Sacred herb

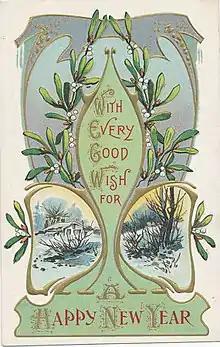
Mistletoe postcard, circa 1900

The best known example is the mistletoe. The European mistletoe, "Viscum album", figured prominently in Greek mythology, and is believed to be The Golden Bough of Aeneas, ancestor of the Romans. The Norse god Baldr was killed with mistletoe.